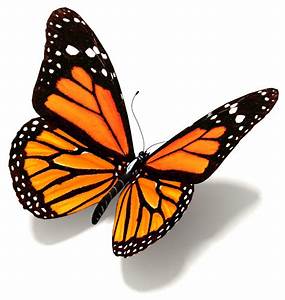
Label: farfalla